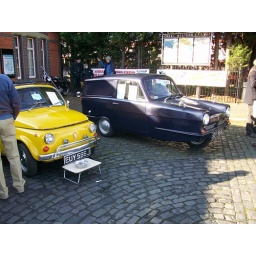
It makes a change for the Reliant Regal van not to be the yellow one in the picture!